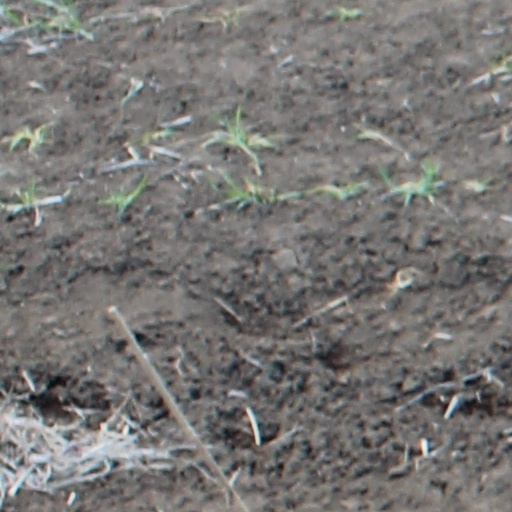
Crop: wheat